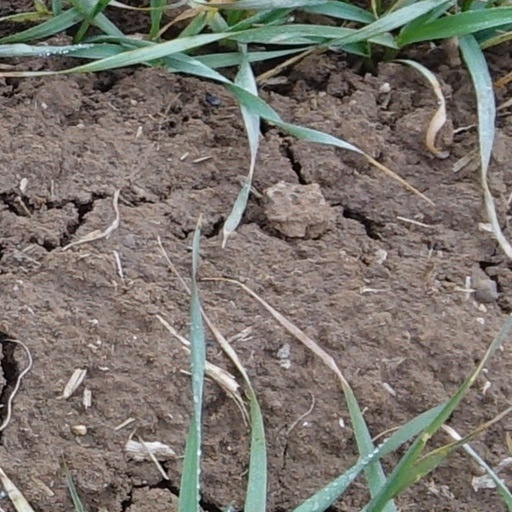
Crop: wheat